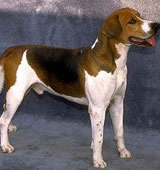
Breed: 223-n000074-English_foxhound